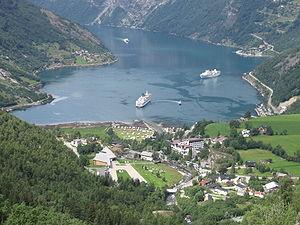
Geiranger est une petite ville touristique norvégienne située dans la région de Sunnmøre et la municipalité de Stranda. Nichée au creux d'une des branches du Storfjord, elle offre quelques-uns des plus beaux panoramas au monde et a ainsi été déclarée « plus belle destination » en Norvège par le guide Lonely Planet.